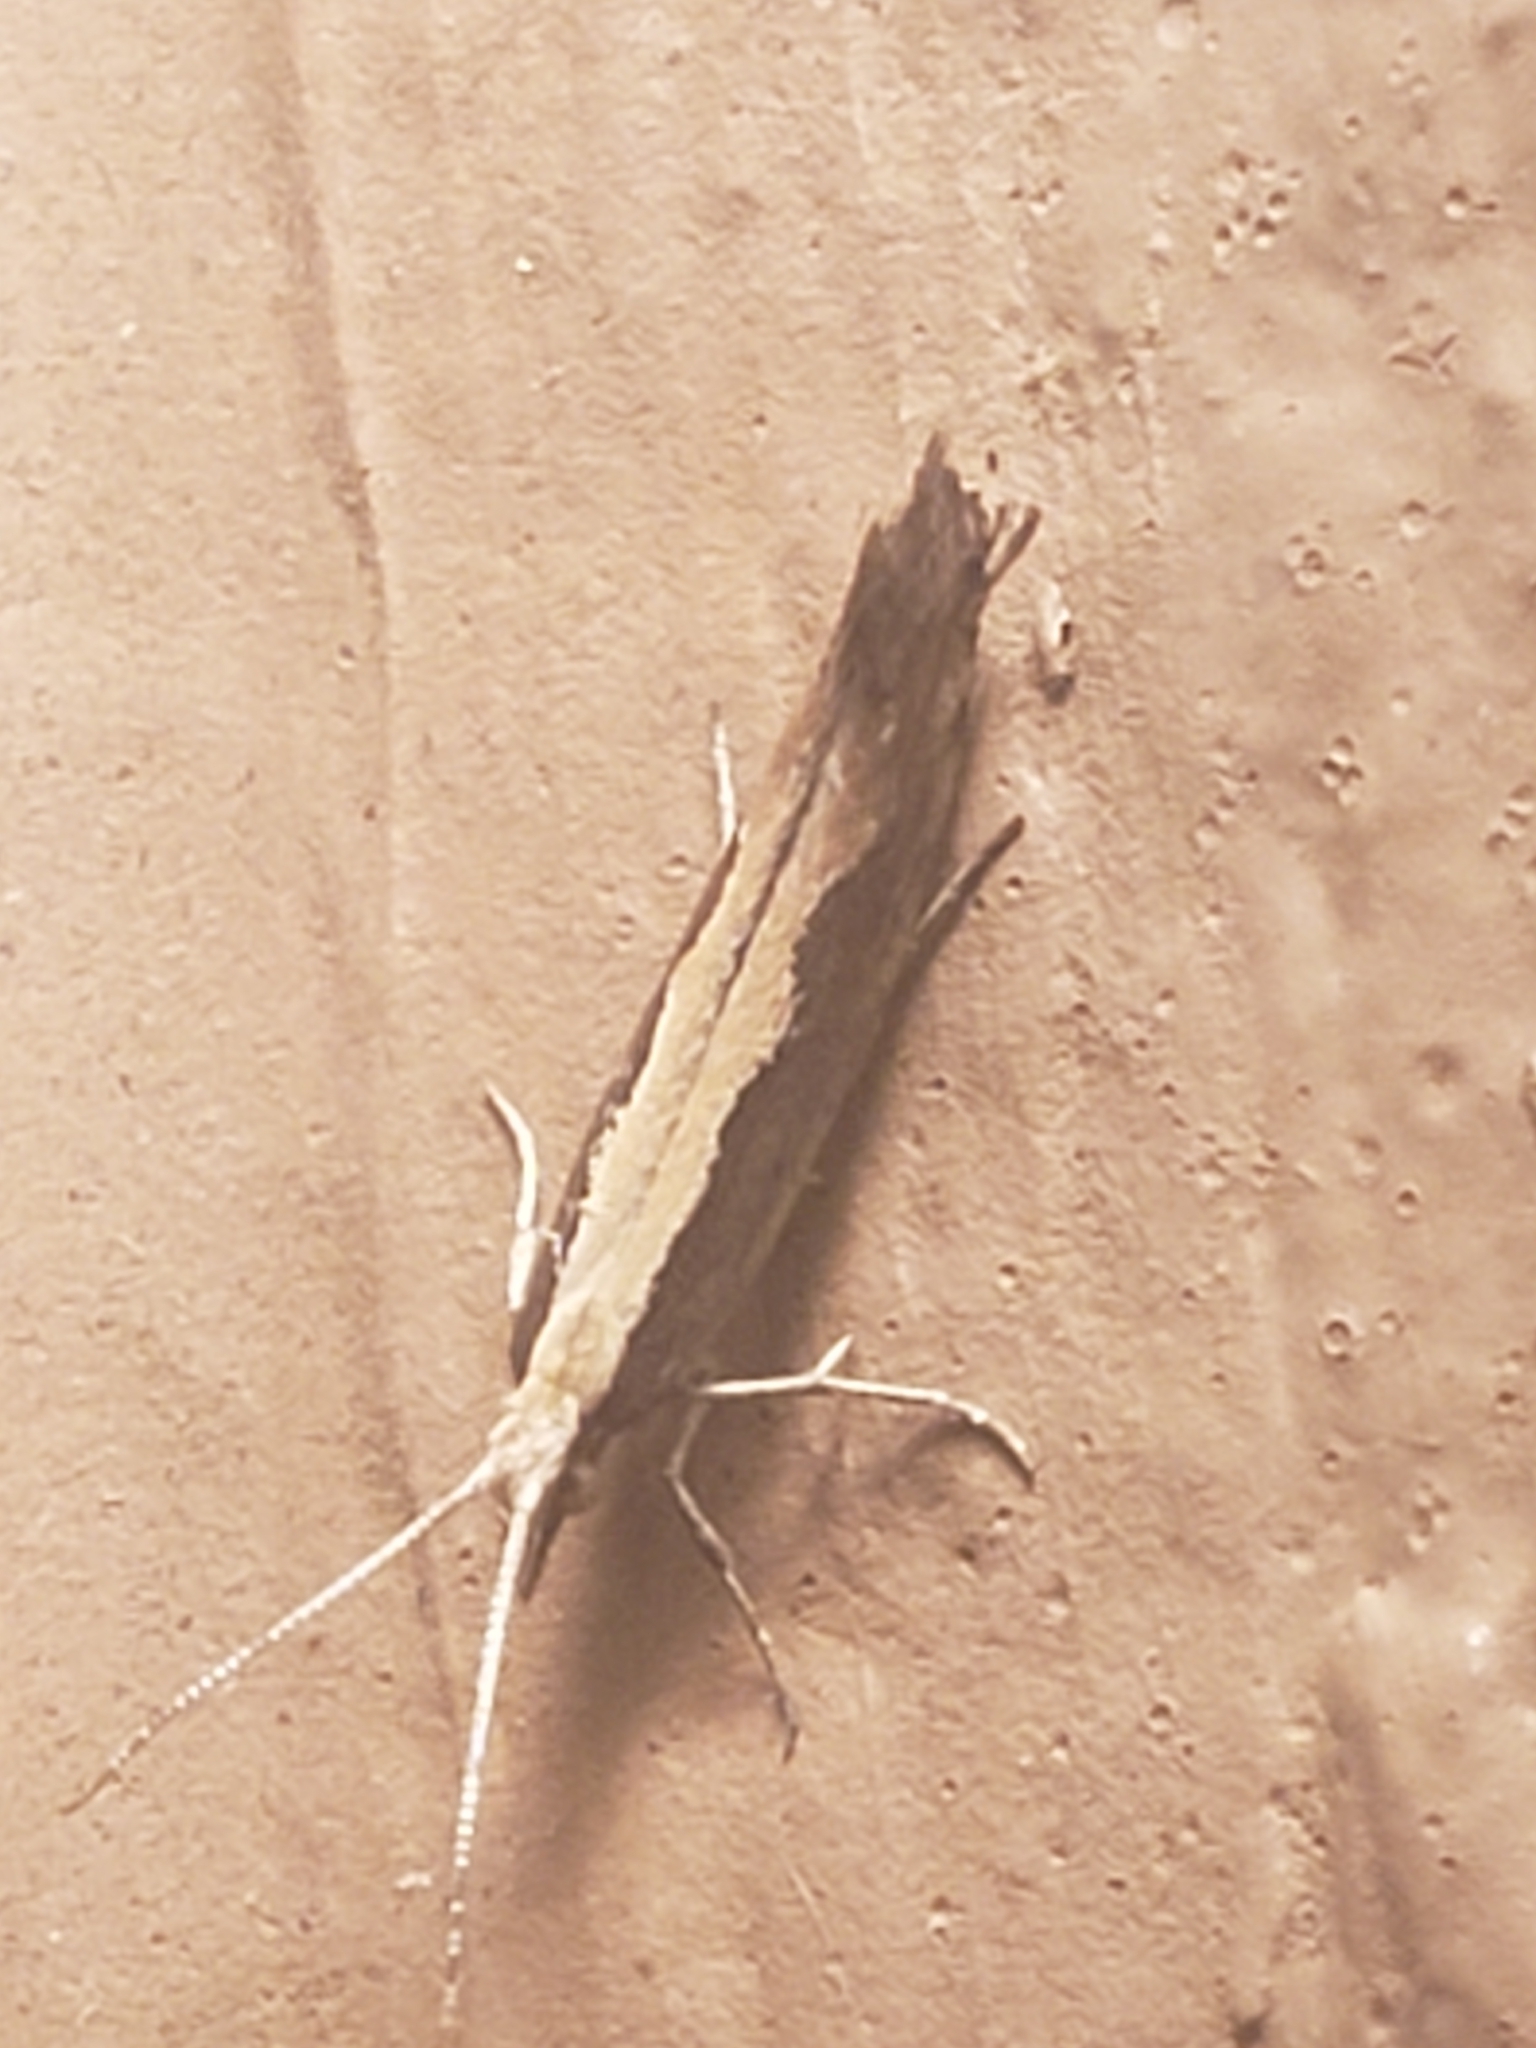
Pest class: diamondback_moth